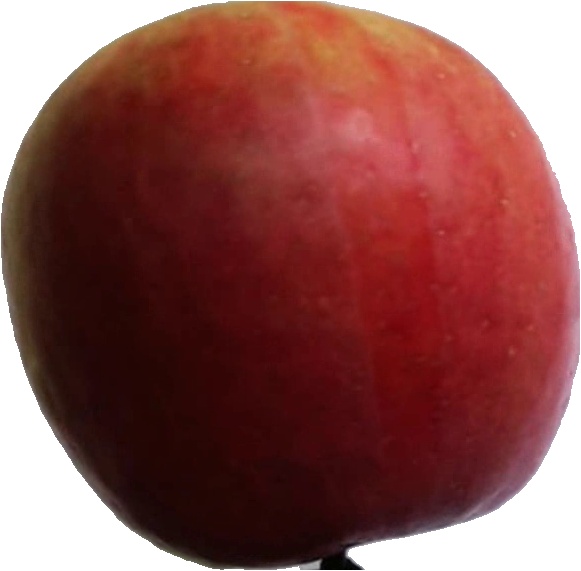
Label: apple_crimson_snow_1